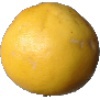
Label: white_grapefruit